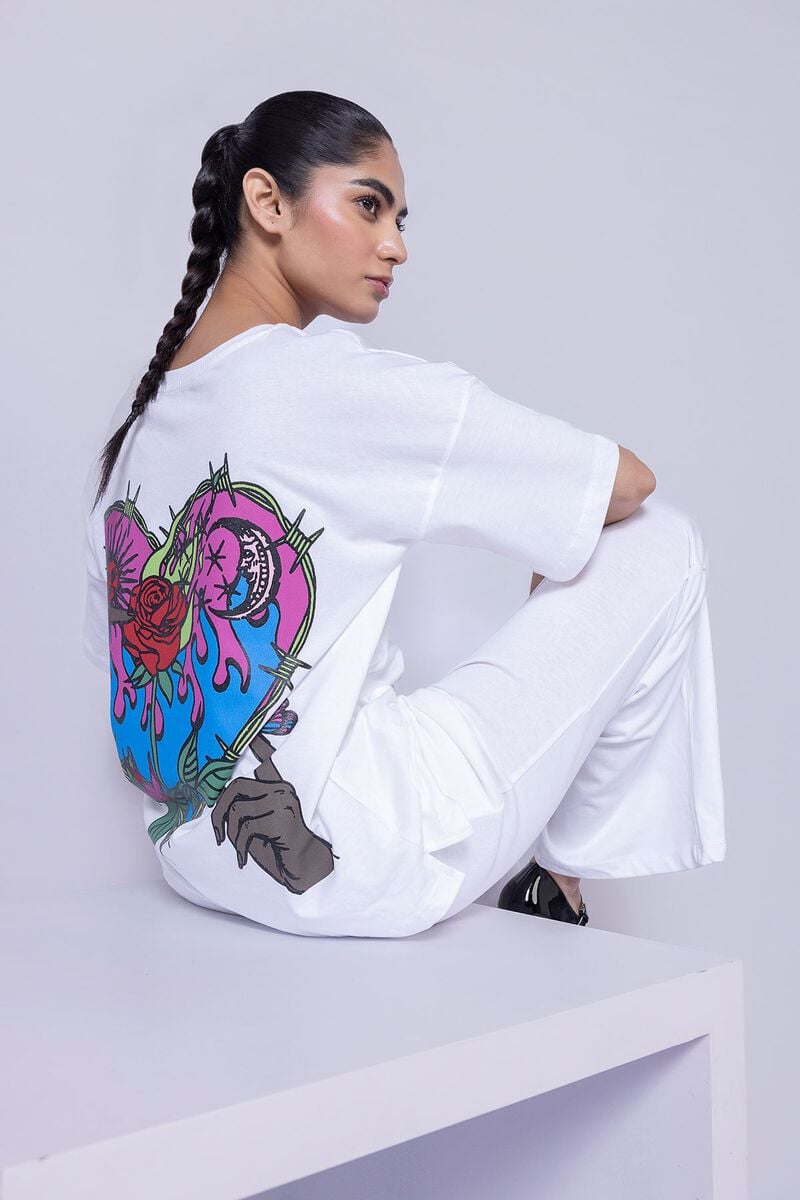
white multi heart graphic tee